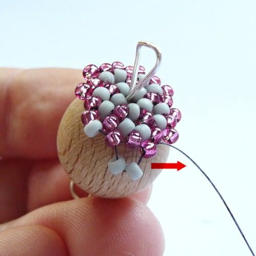
make your own beaded bead by weaving seed beads around a wooden bead .